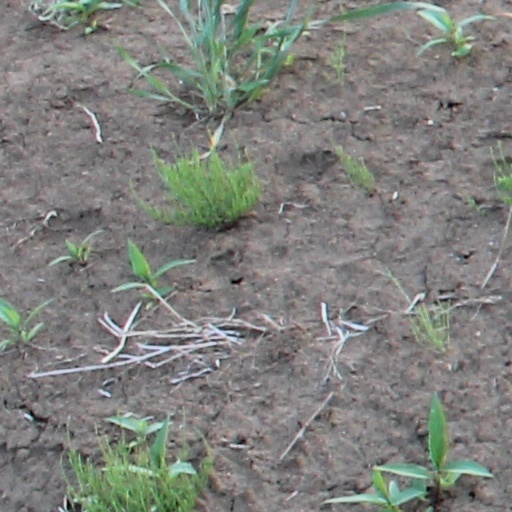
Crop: wheat